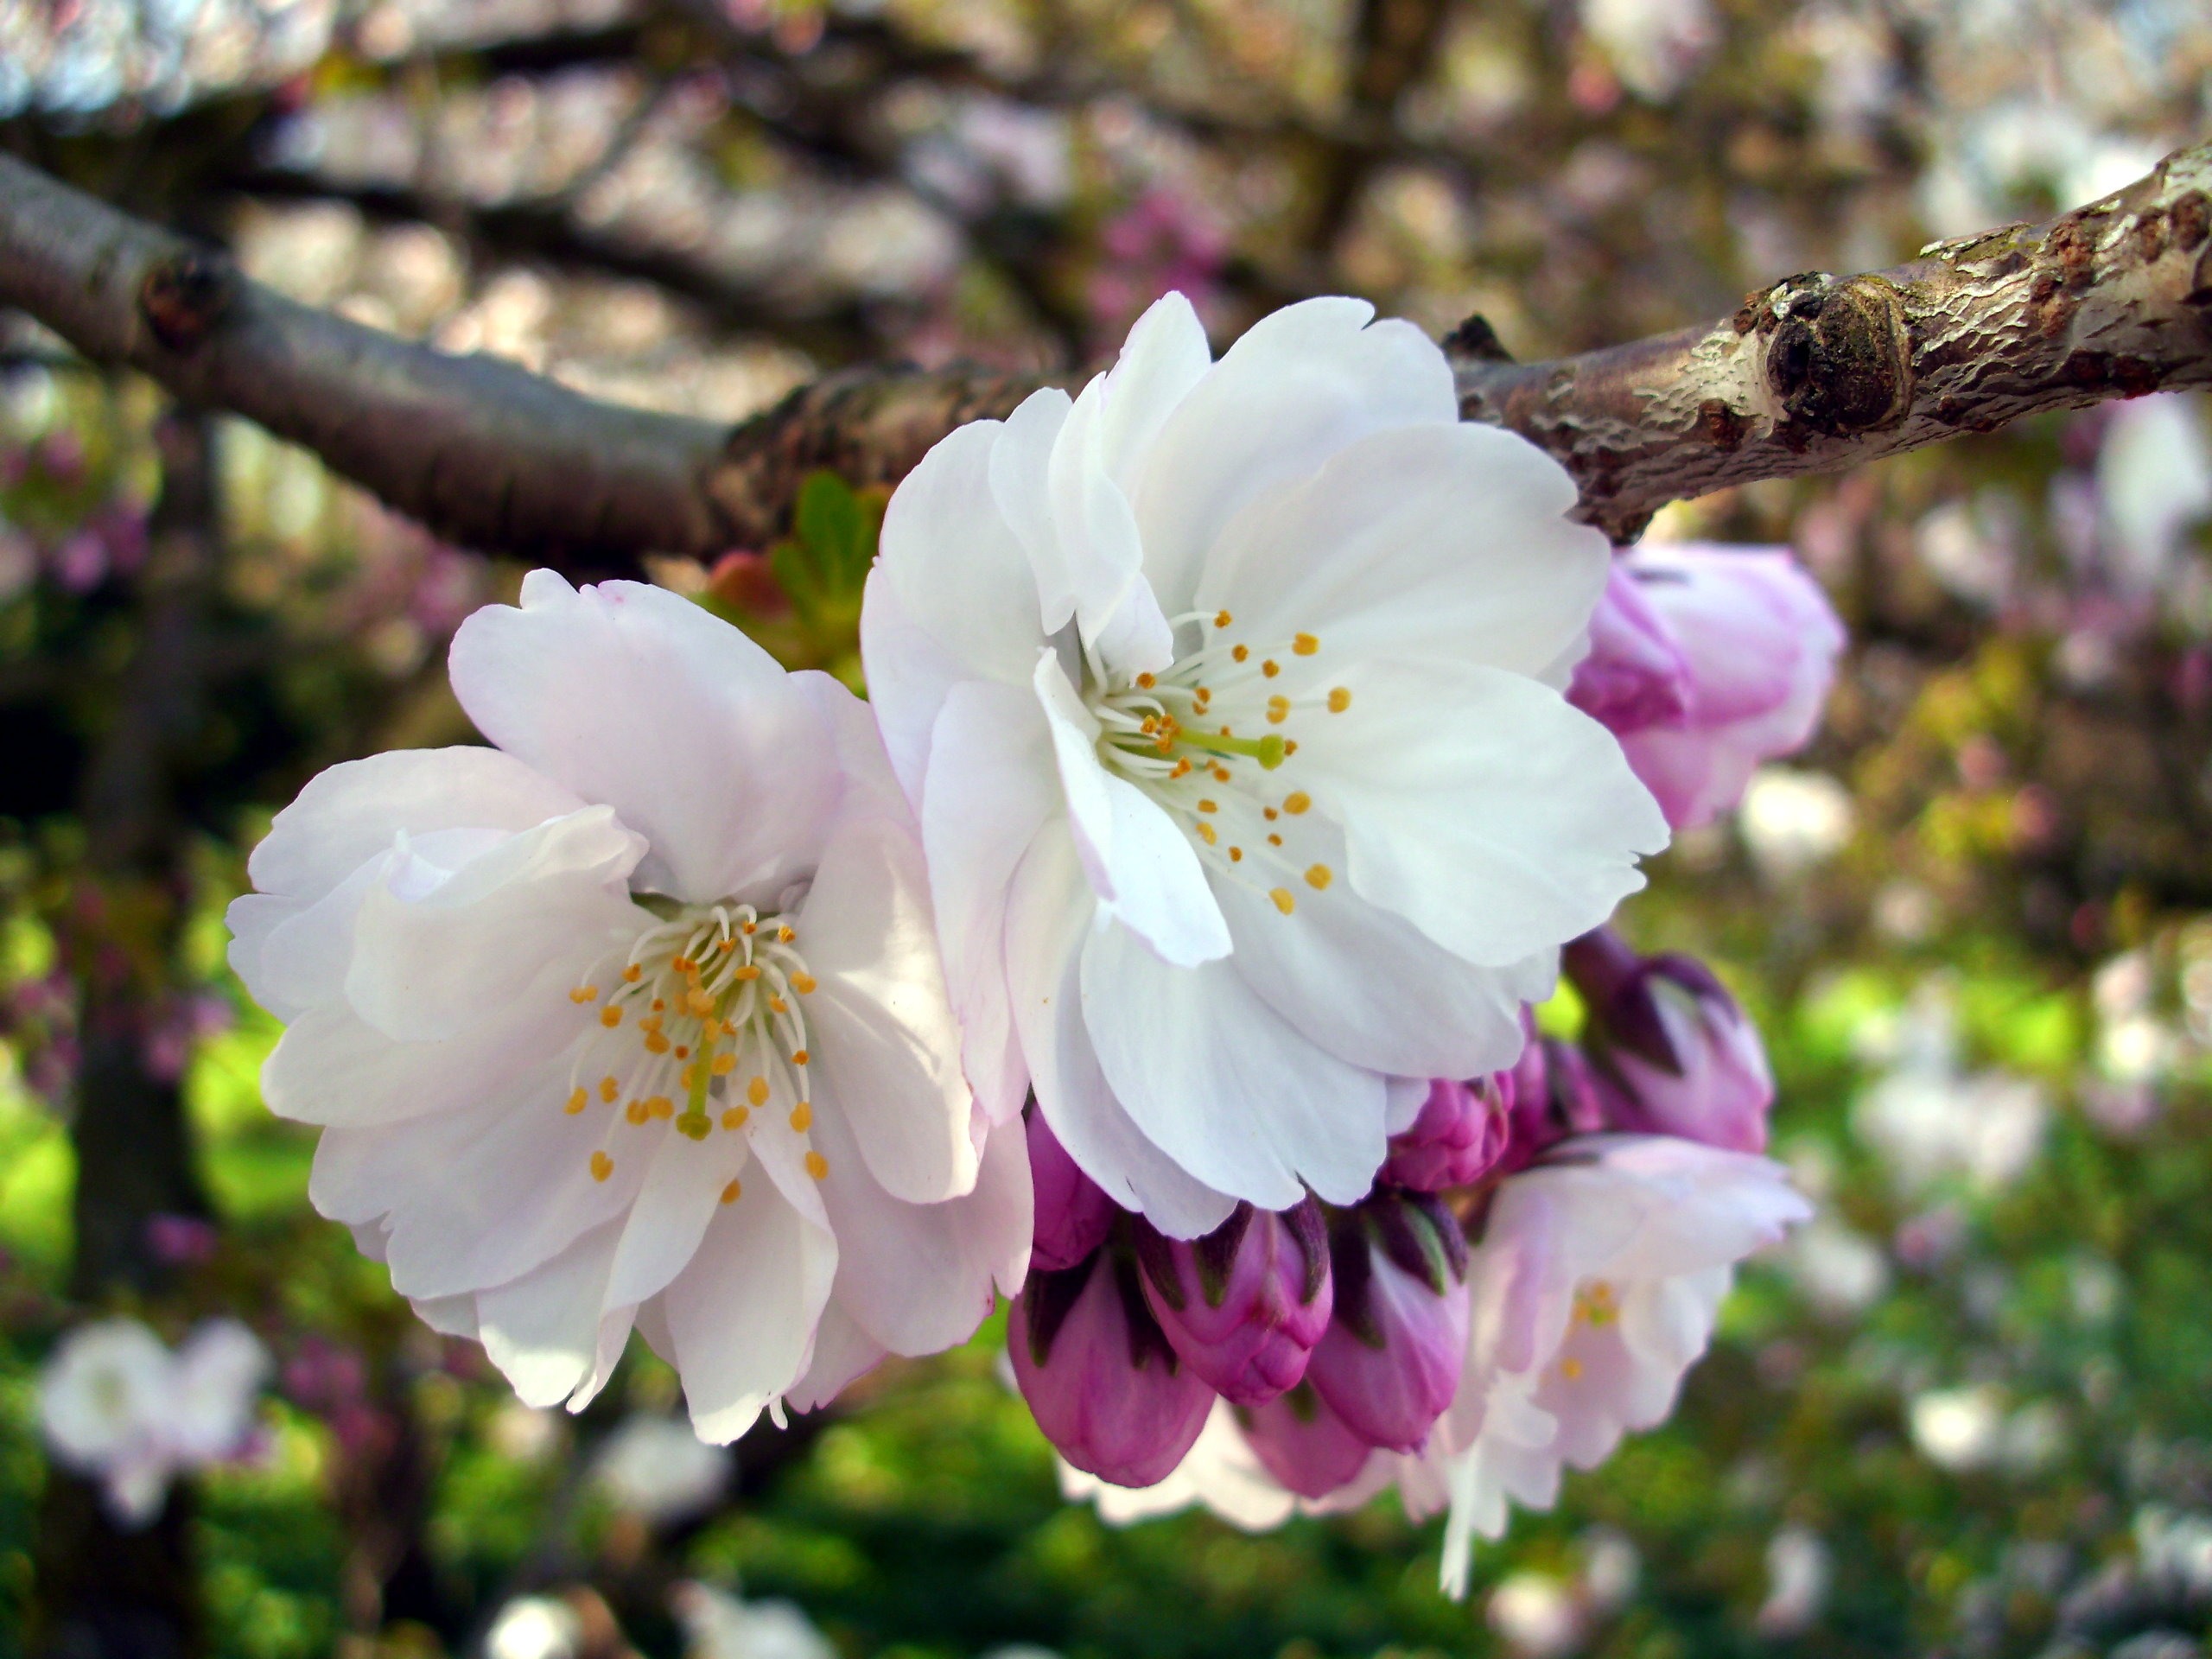
nature, branch, blossom, plant, flower, petal, spring, macro, botany, colorful, garden, close, flora, cherry blossom, wildflower, trees, pink flower, macro photography, small flowers, flowering plant, rose family, japanese flowering cherry, land plant